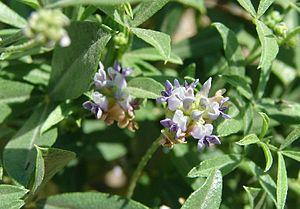
Psoralidium est un genre de plantes dicotylédones de la famille des Fabaceae, sous-famille des Faboideae, originaire d'Amérique du Nord, qui comprend deux espèces acceptées.